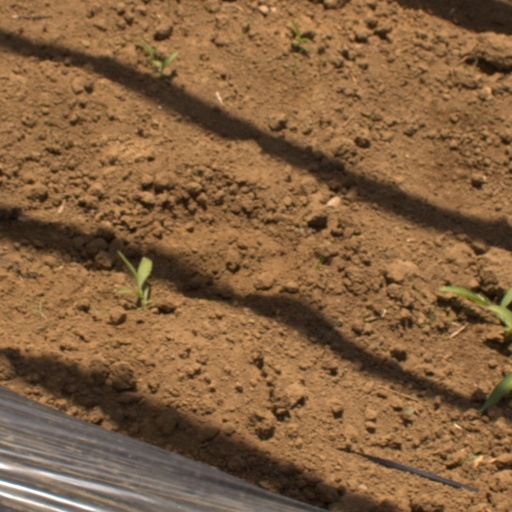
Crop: Jerusalem artichoke